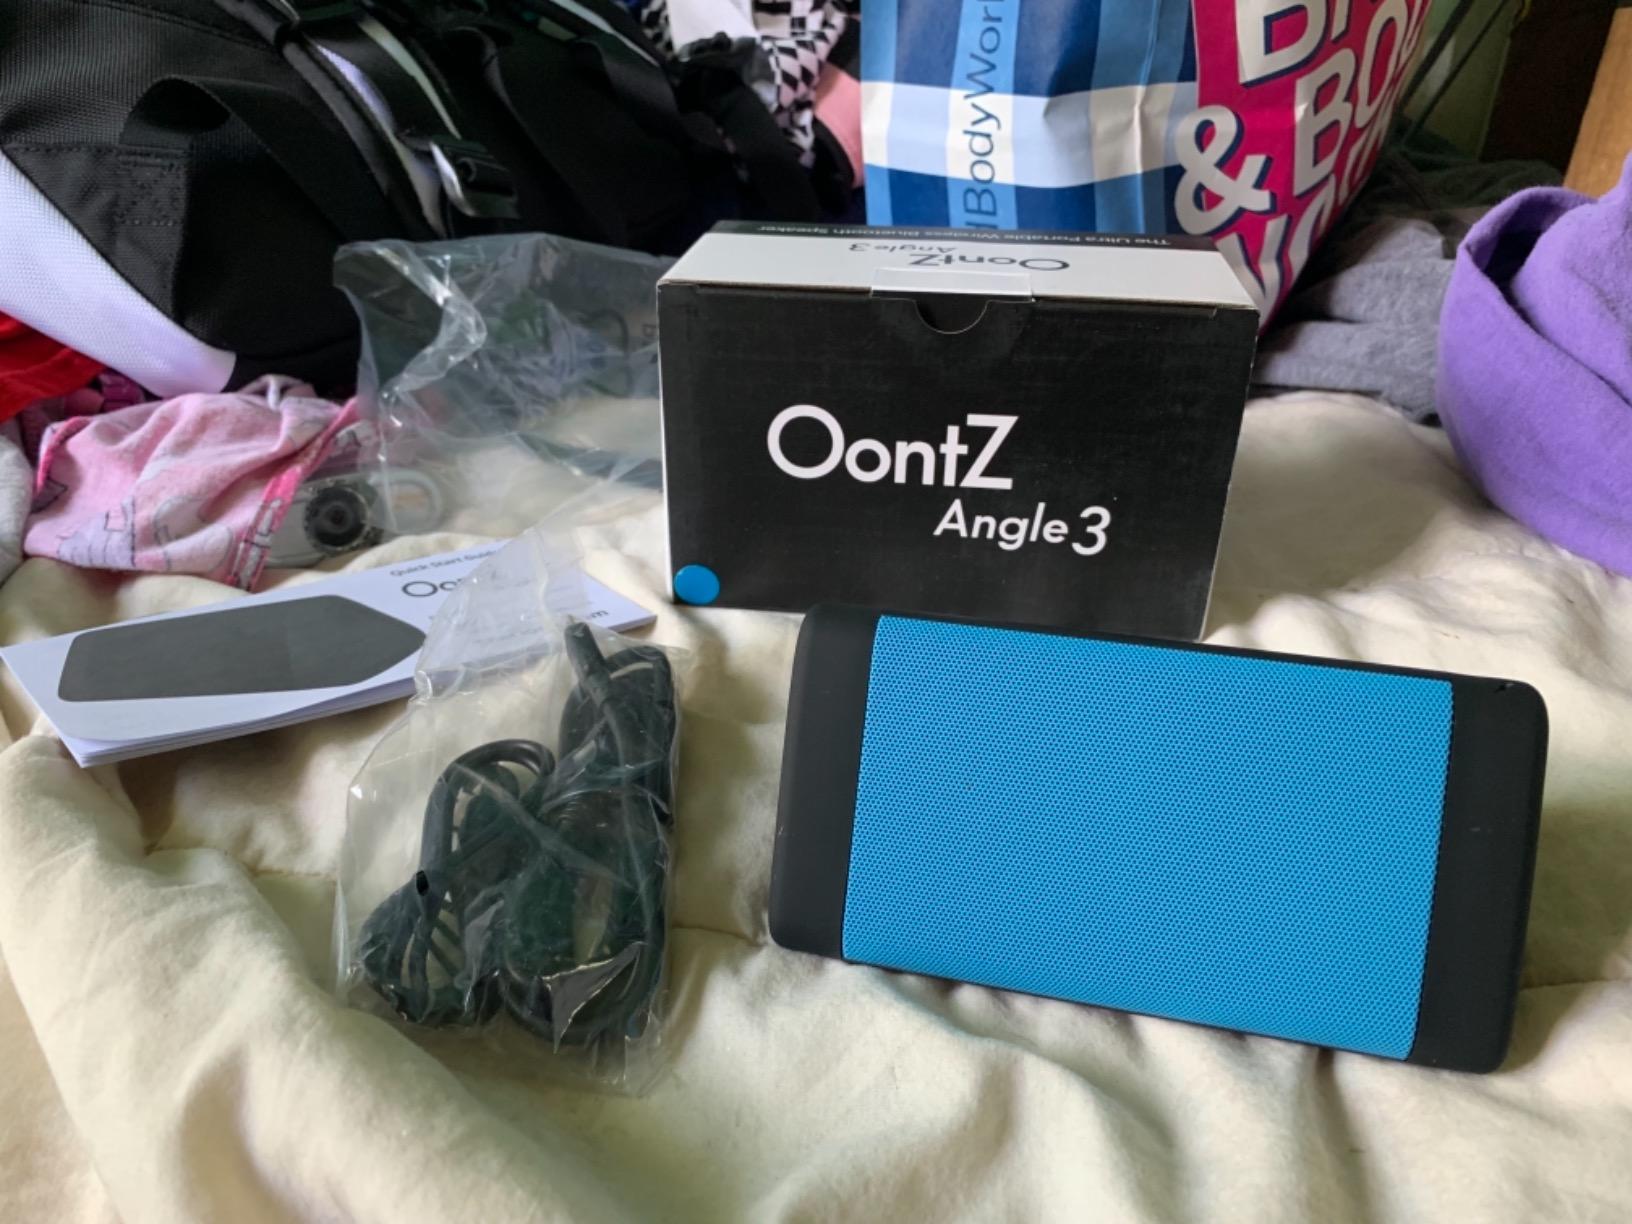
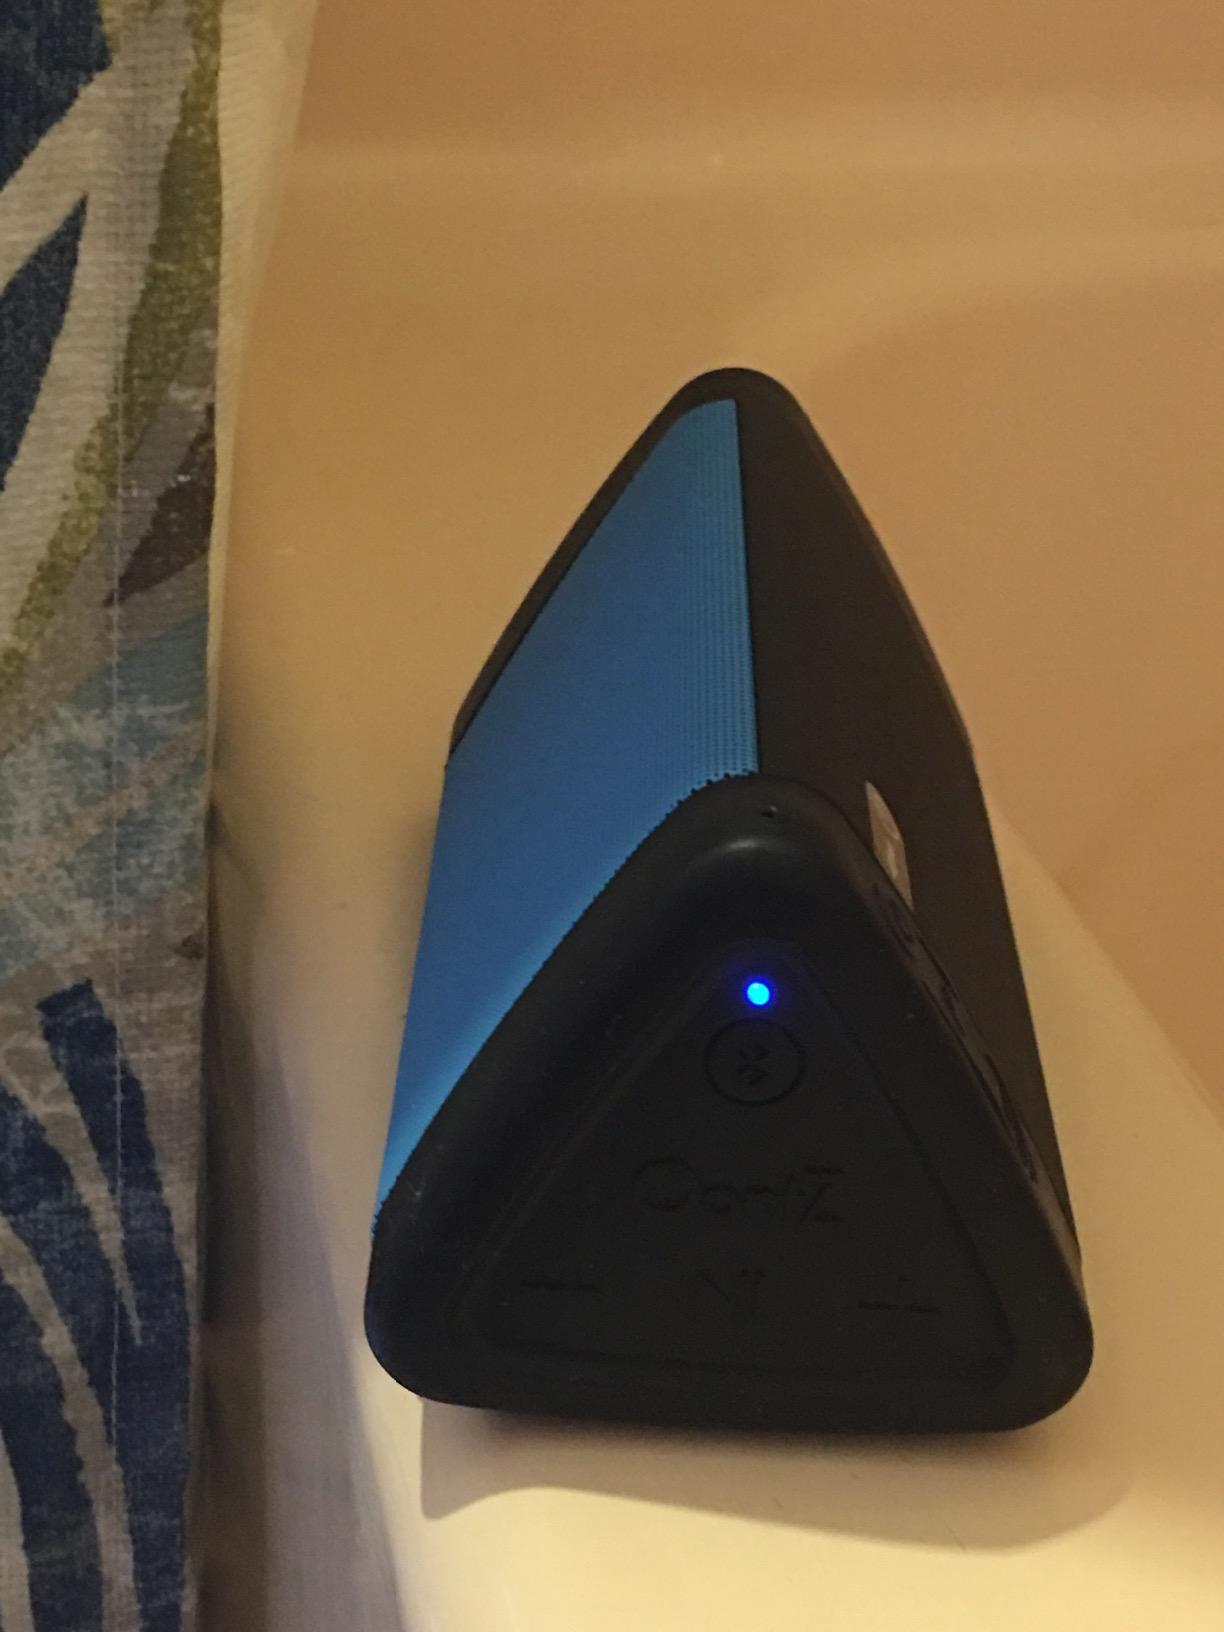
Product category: speaker
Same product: yes